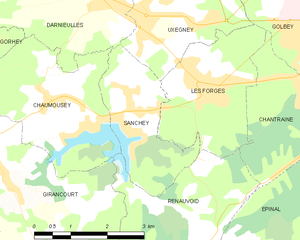
Carte des communes françaises Sanchey